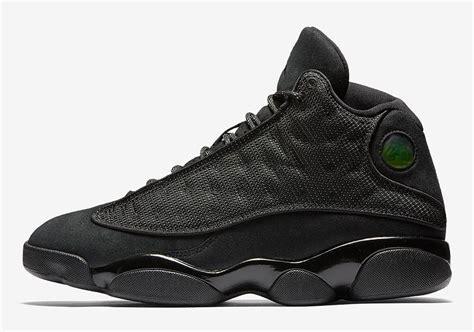
Brand: Jordan
Model: 13